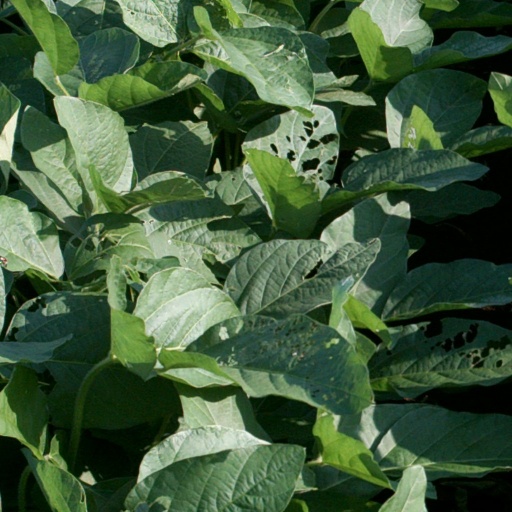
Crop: soybean